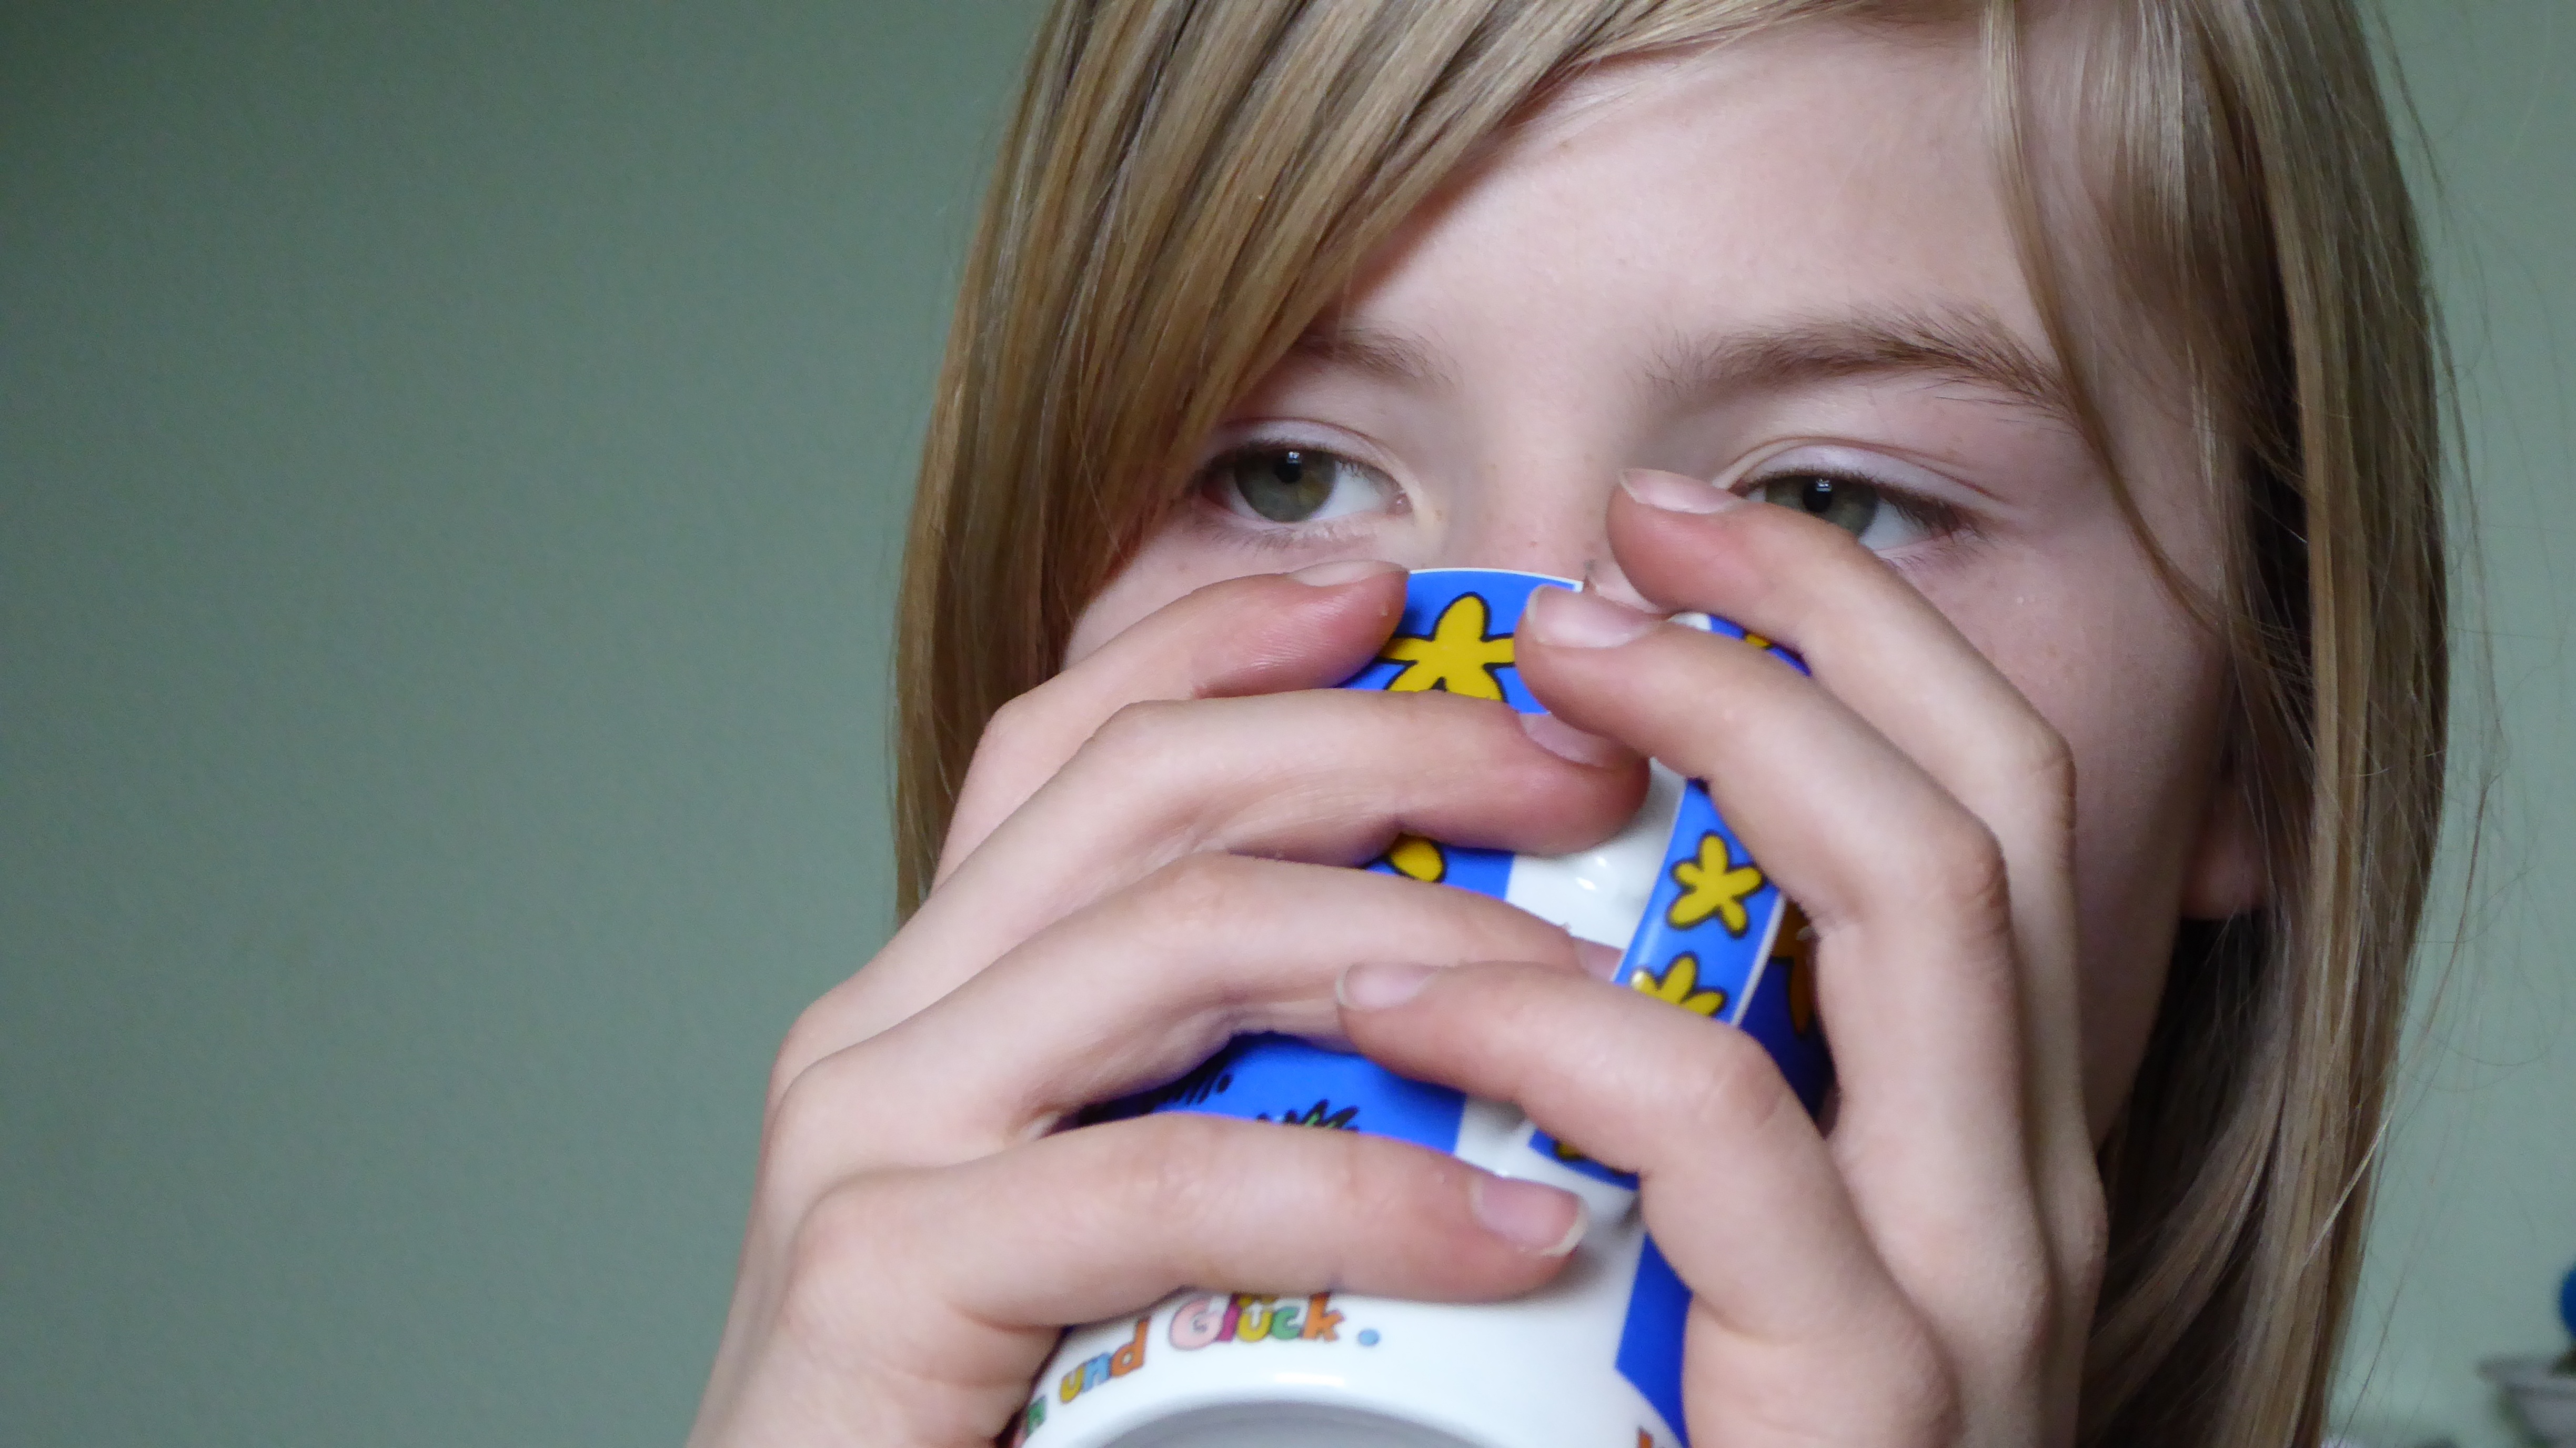
hand, person, coffee, girl, hair, cup, leg, finger, child, drink, blue, breakfast, nail, delicious, facial expression, lip, smile, mouth, close up, human body, cocoa, hot drink, face, eating, nose, infant, toddler, eye, glasses, head, tasty, skin, beauty, blond, organ, tee, tooth, sweetness, emotion, swallow, beverages, sense, human action